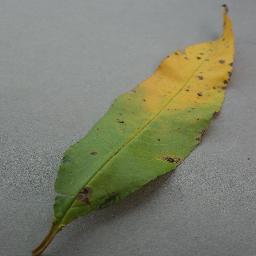
Label: Peach___Bacterial_spot